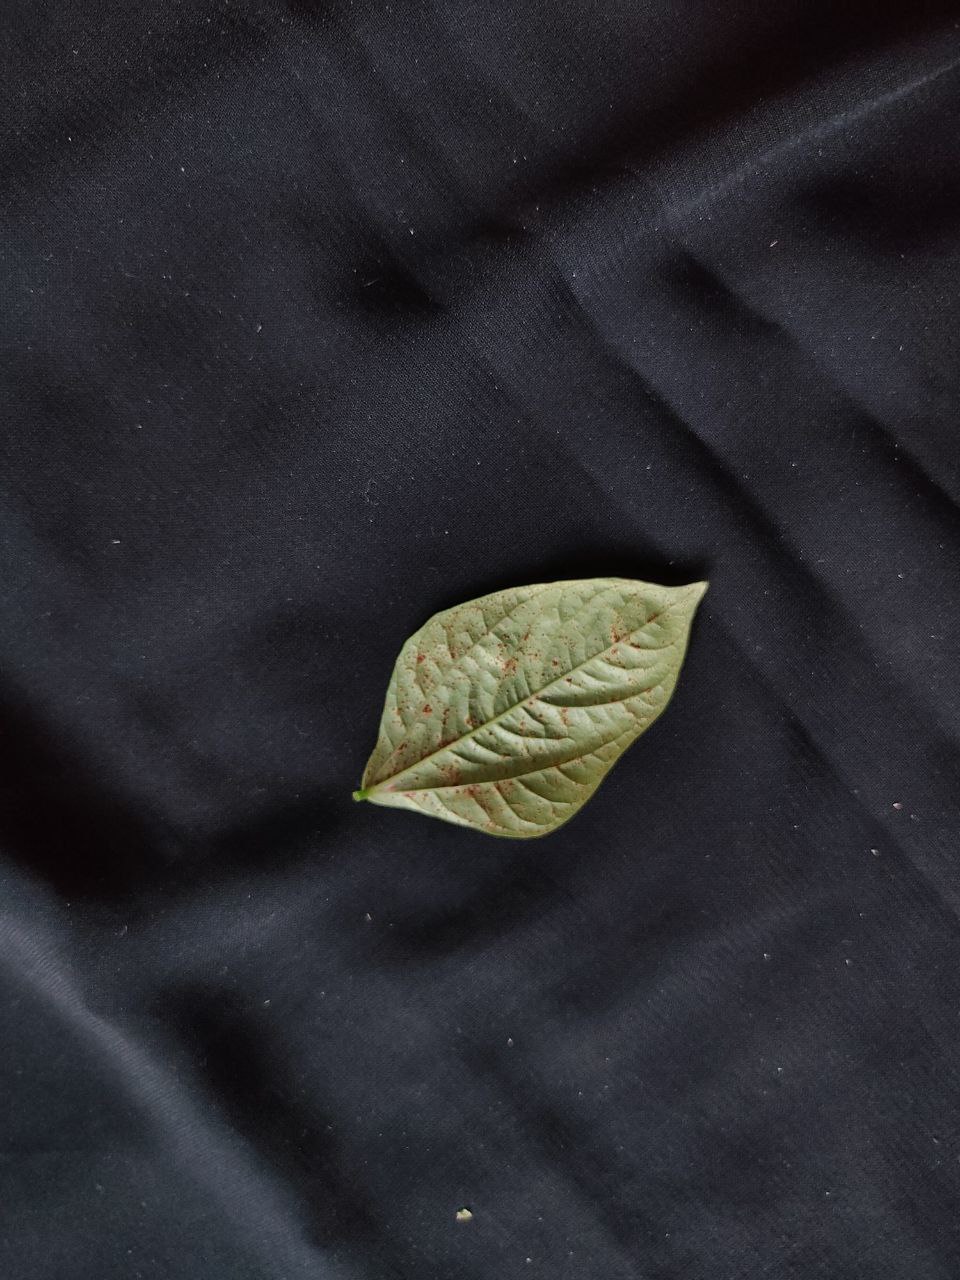
Crop: cowpea
Leaf condition: Septoria leaf spot